Government of American Samoa

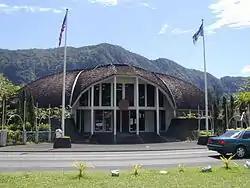
The American Samoa Legislature "Maota Fono" building in Fagatogo

The Legislature, or "Fono", has two chambers. The House of Representatives has 21 members serving two-year terms, being 20 representatives popularly elected from various districts and one non-voting delegate from Swains Island elected in a public meeting. The Senate has 18 members, elected for four-year terms by and from the chiefs of the islands. The Fono is located in Fagatogo.